Dnieper Upland

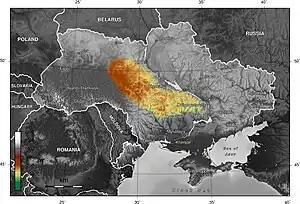

The Dnieper Upland or Cisdnieper Upland is a southeastern European plain occupying the territory between the Dnieper and the Southern Bug. It lies in central Ukraine, occupying the oblasts of Zhytomyr, Kyiv, Vinnytsia, Cherkasy, Kirovohrad and Dnipropetrovsk.